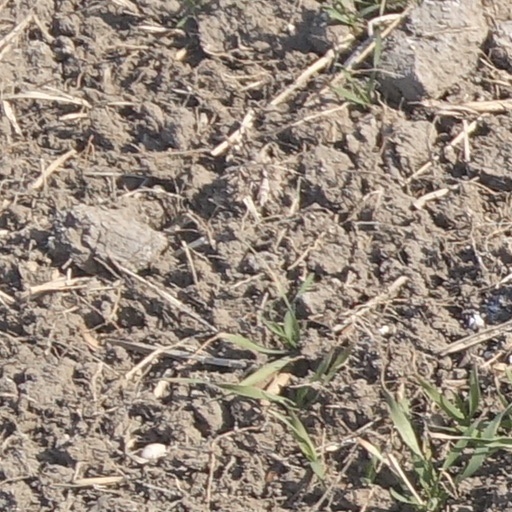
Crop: wheat